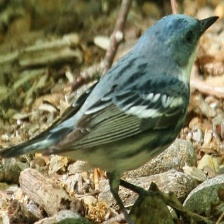
Species: CERULEAN WARBLER
Scientific name: SETOPHAGA CERULEA